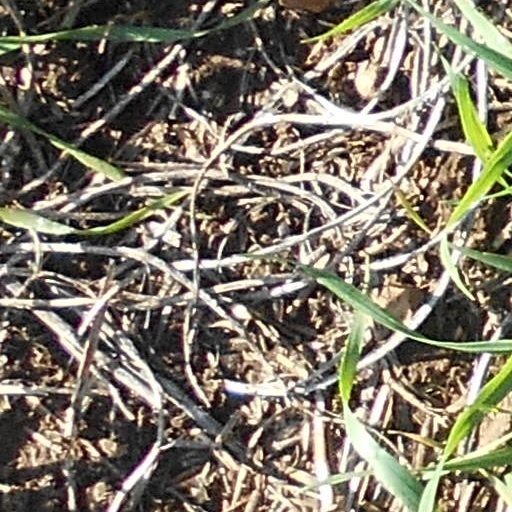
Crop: wheat